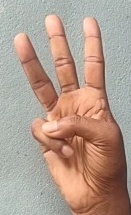
ASL sign: W